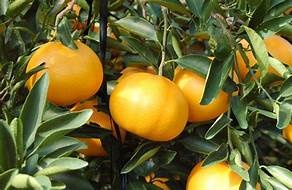
Label: mandarine